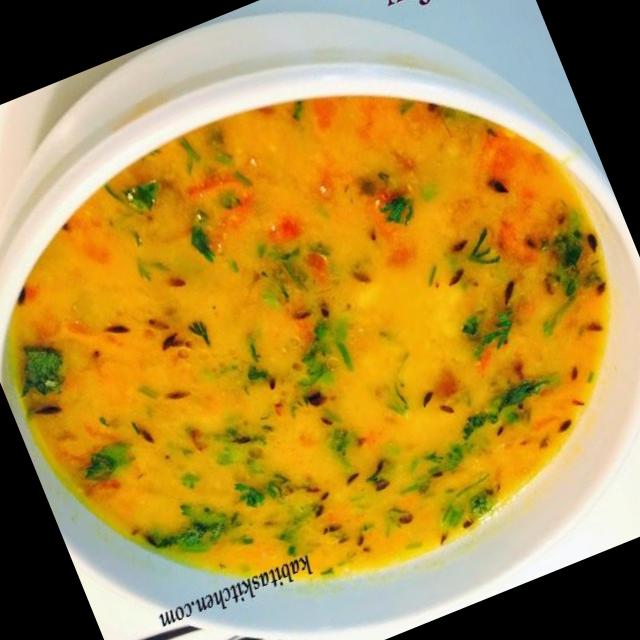
Dish: dal_makhani